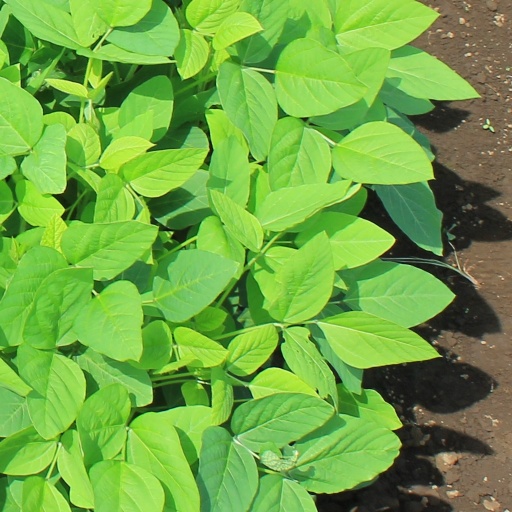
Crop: soybean